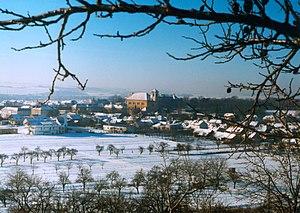
Slavkov u Brna, historiquement connue sous son nom allemand d'Austerlitz, est une ville du district de Vyškov, dans la région de Moravie-du-Sud, en République tchèque. Sa population s'élevait à 6 597 habitants en 2017.